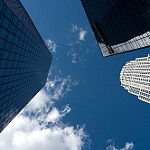
Label: buildings